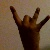
The image shows a hand gesture representing the number 8 in Indian Sign Language.